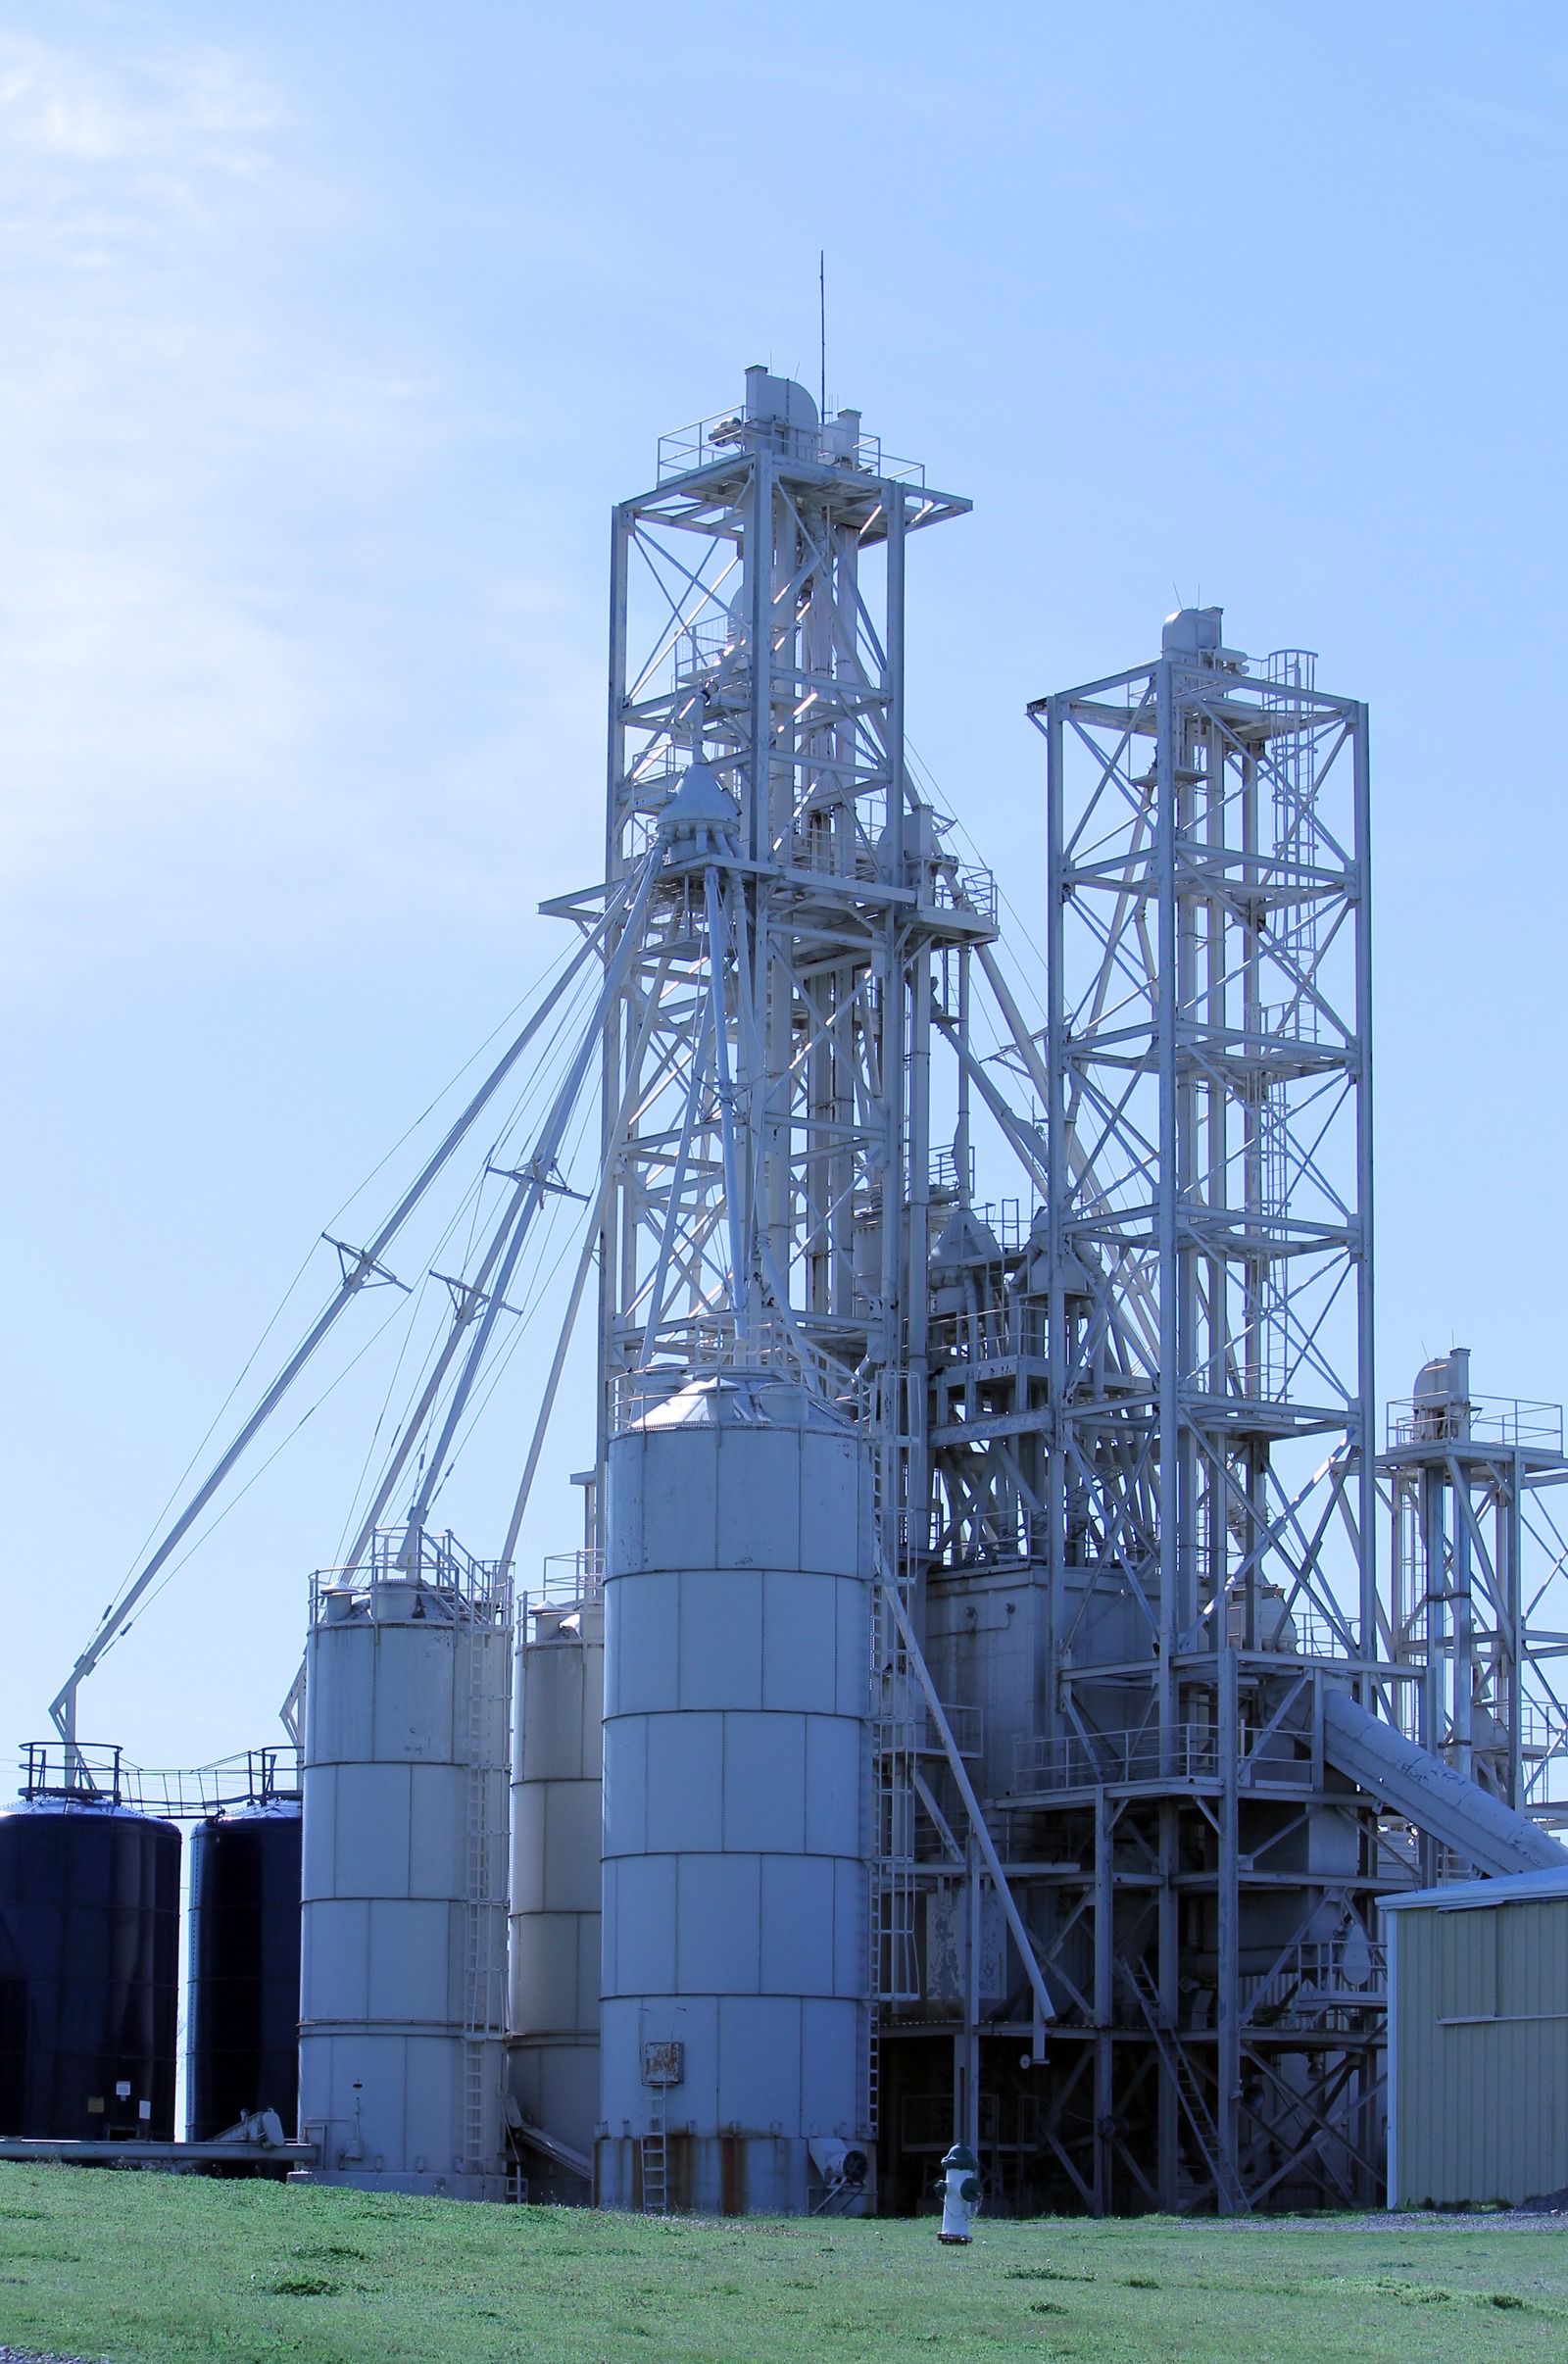
grain, wind, feed, mast, electricity, agriculture, energy, silo, elevator, oklahoma, grain elevator